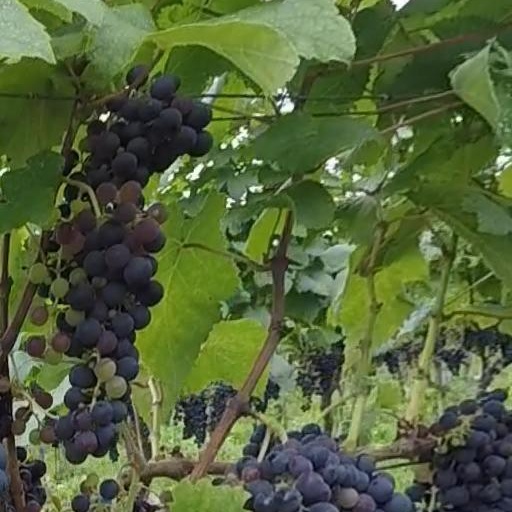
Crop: grape